Gwendolyn Ecleo

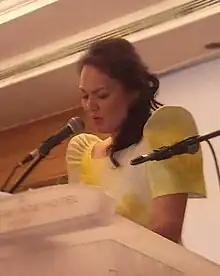
Gwen Ecleo, Mayor of Dinagat, Dinagat Islands from 2004 to 2013

Gwendolyn Buray Ecleo-Pols (born August 25, 1974) is a Filipino politician and Mayor of Dinagat, Dinagat Islands, Philippines, from May 2004 until 2013. She also serves in various capacities as an official of the Philippine Benevolent Missionaries Association, Incorporated (PBMA, Inc.), a religious group widely considered a cult based on its practices.